Mesosphere

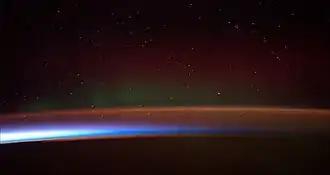
Earth's atmosphere as it appears from space, as bands of different colours at the horizon. From the bottom, afterglow illuminates the troposphere in orange with silhouettes of clouds, and the stratosphere in white and blue. Next the mesosphere (pink area) extends to just below the edge of space at one hundred kilometers and the pink line of airglow of the lower thermosphere (dark), which hosts green and red aurorae over several hundred kilometers.

The mesosphere is the third layer of the atmosphere, directly above the stratosphere and directly below the thermosphere. In the mesosphere, temperature decreases as altitude increases. This characteristic is used to define limits: it begins at the top of the stratosphere (sometimes called the stratopause), and ends at the mesopause, which is the coldest part of Earth's atmosphere, with temperatures below . The exact upper and lower boundaries of the mesosphere vary with latitude and with season (higher in winter and at the tropics, lower in summer and at the poles), but the lower boundary is usually located at altitudes from above sea level, and the upper boundary (the mesopause) is usually from .